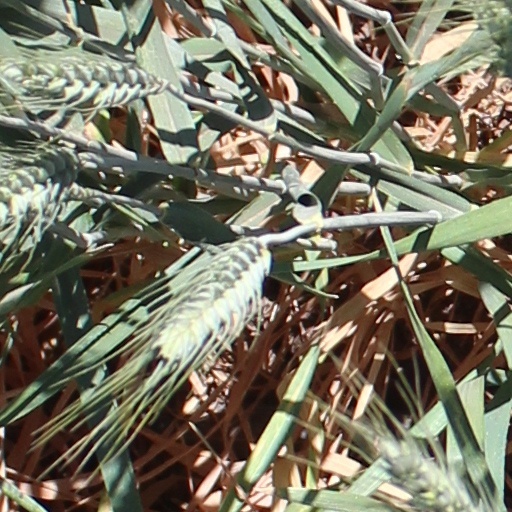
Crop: wheat